Newcastle, New South Wales

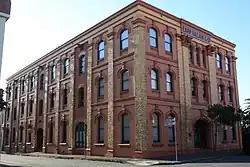
The former Earp Gillam Bond Store – many early merchant companies were founded on Newcastle's 19th-century trade industry.

Newcastle is often quoted as being the seventh-largest city in Australia. This is misleading as the area represented extends well beyond both the City of Newcastle and the Newcastle metropolitan area. The area, officially the Newcastle Statistical District, is referred to as Greater Newcastle or the Lower Hunter Region, which includes most parts of the Newcastle, Lake Macquarie, Cessnock, Maitland and Port Stephens local government areas and, as of 30 June 2009, has an estimated population of 540,796. Despite their proximity, all of the LGAs in the region maintain their own individual identities, separate from Newcastle.